Mughal painting

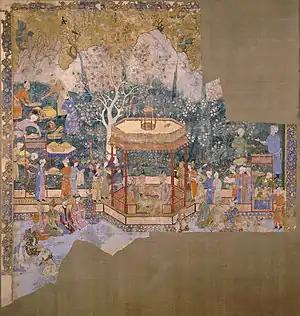
Princes of the House of Timur, attributed to the Persian Abd as-Samad, c. 1550–1555, with additions in the next century under Jahangir

Mughal painting is a South Asian style of painting on paper made in to miniatures either as book illustrations or as single works to be kept in albums (muraqqa), originating from the territory of the Mughal Empire in the Indian subcontinent. It emerged from Persian miniature painting (itself partly of Chinese origin) and developed in the court of the Mughal Empire of the 16th to 18th centuries. Battles, legendary stories, hunting scenes, wildlife, royal life, mythology, as well as other subjects have all been frequently depicted in paintings.